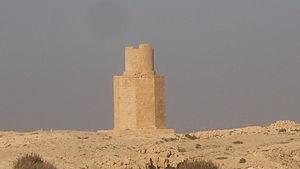
Le nom Taposiris Magna désigne une ville ainsi qu'un temple de l'Égypte antique du même nom au même endroit établi par le pharaon Ptolémée II, entre 280 et 270 av. J.-C. Selon Plutarque, le temple désigne la tombe d'Osiris.